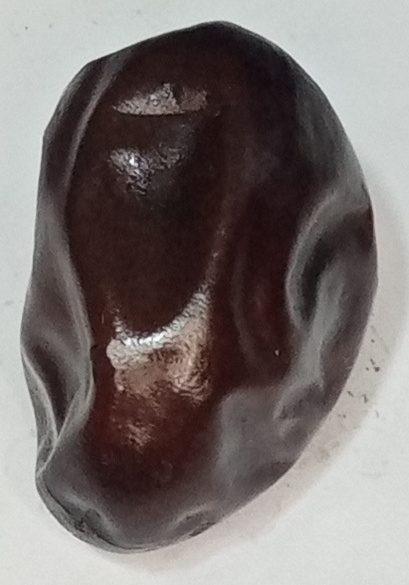
Variety: kupro
Size: large
Grade: grade-2